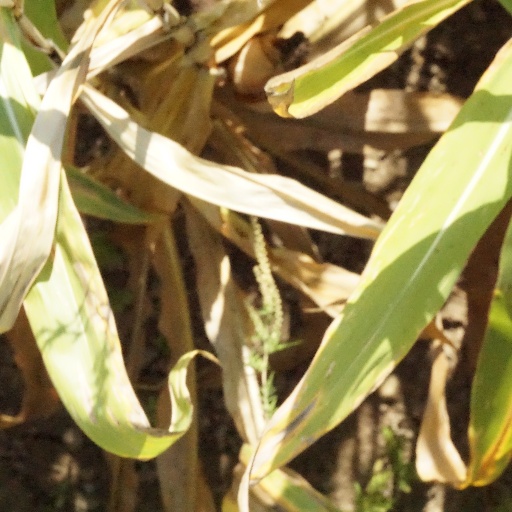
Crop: maize; corn